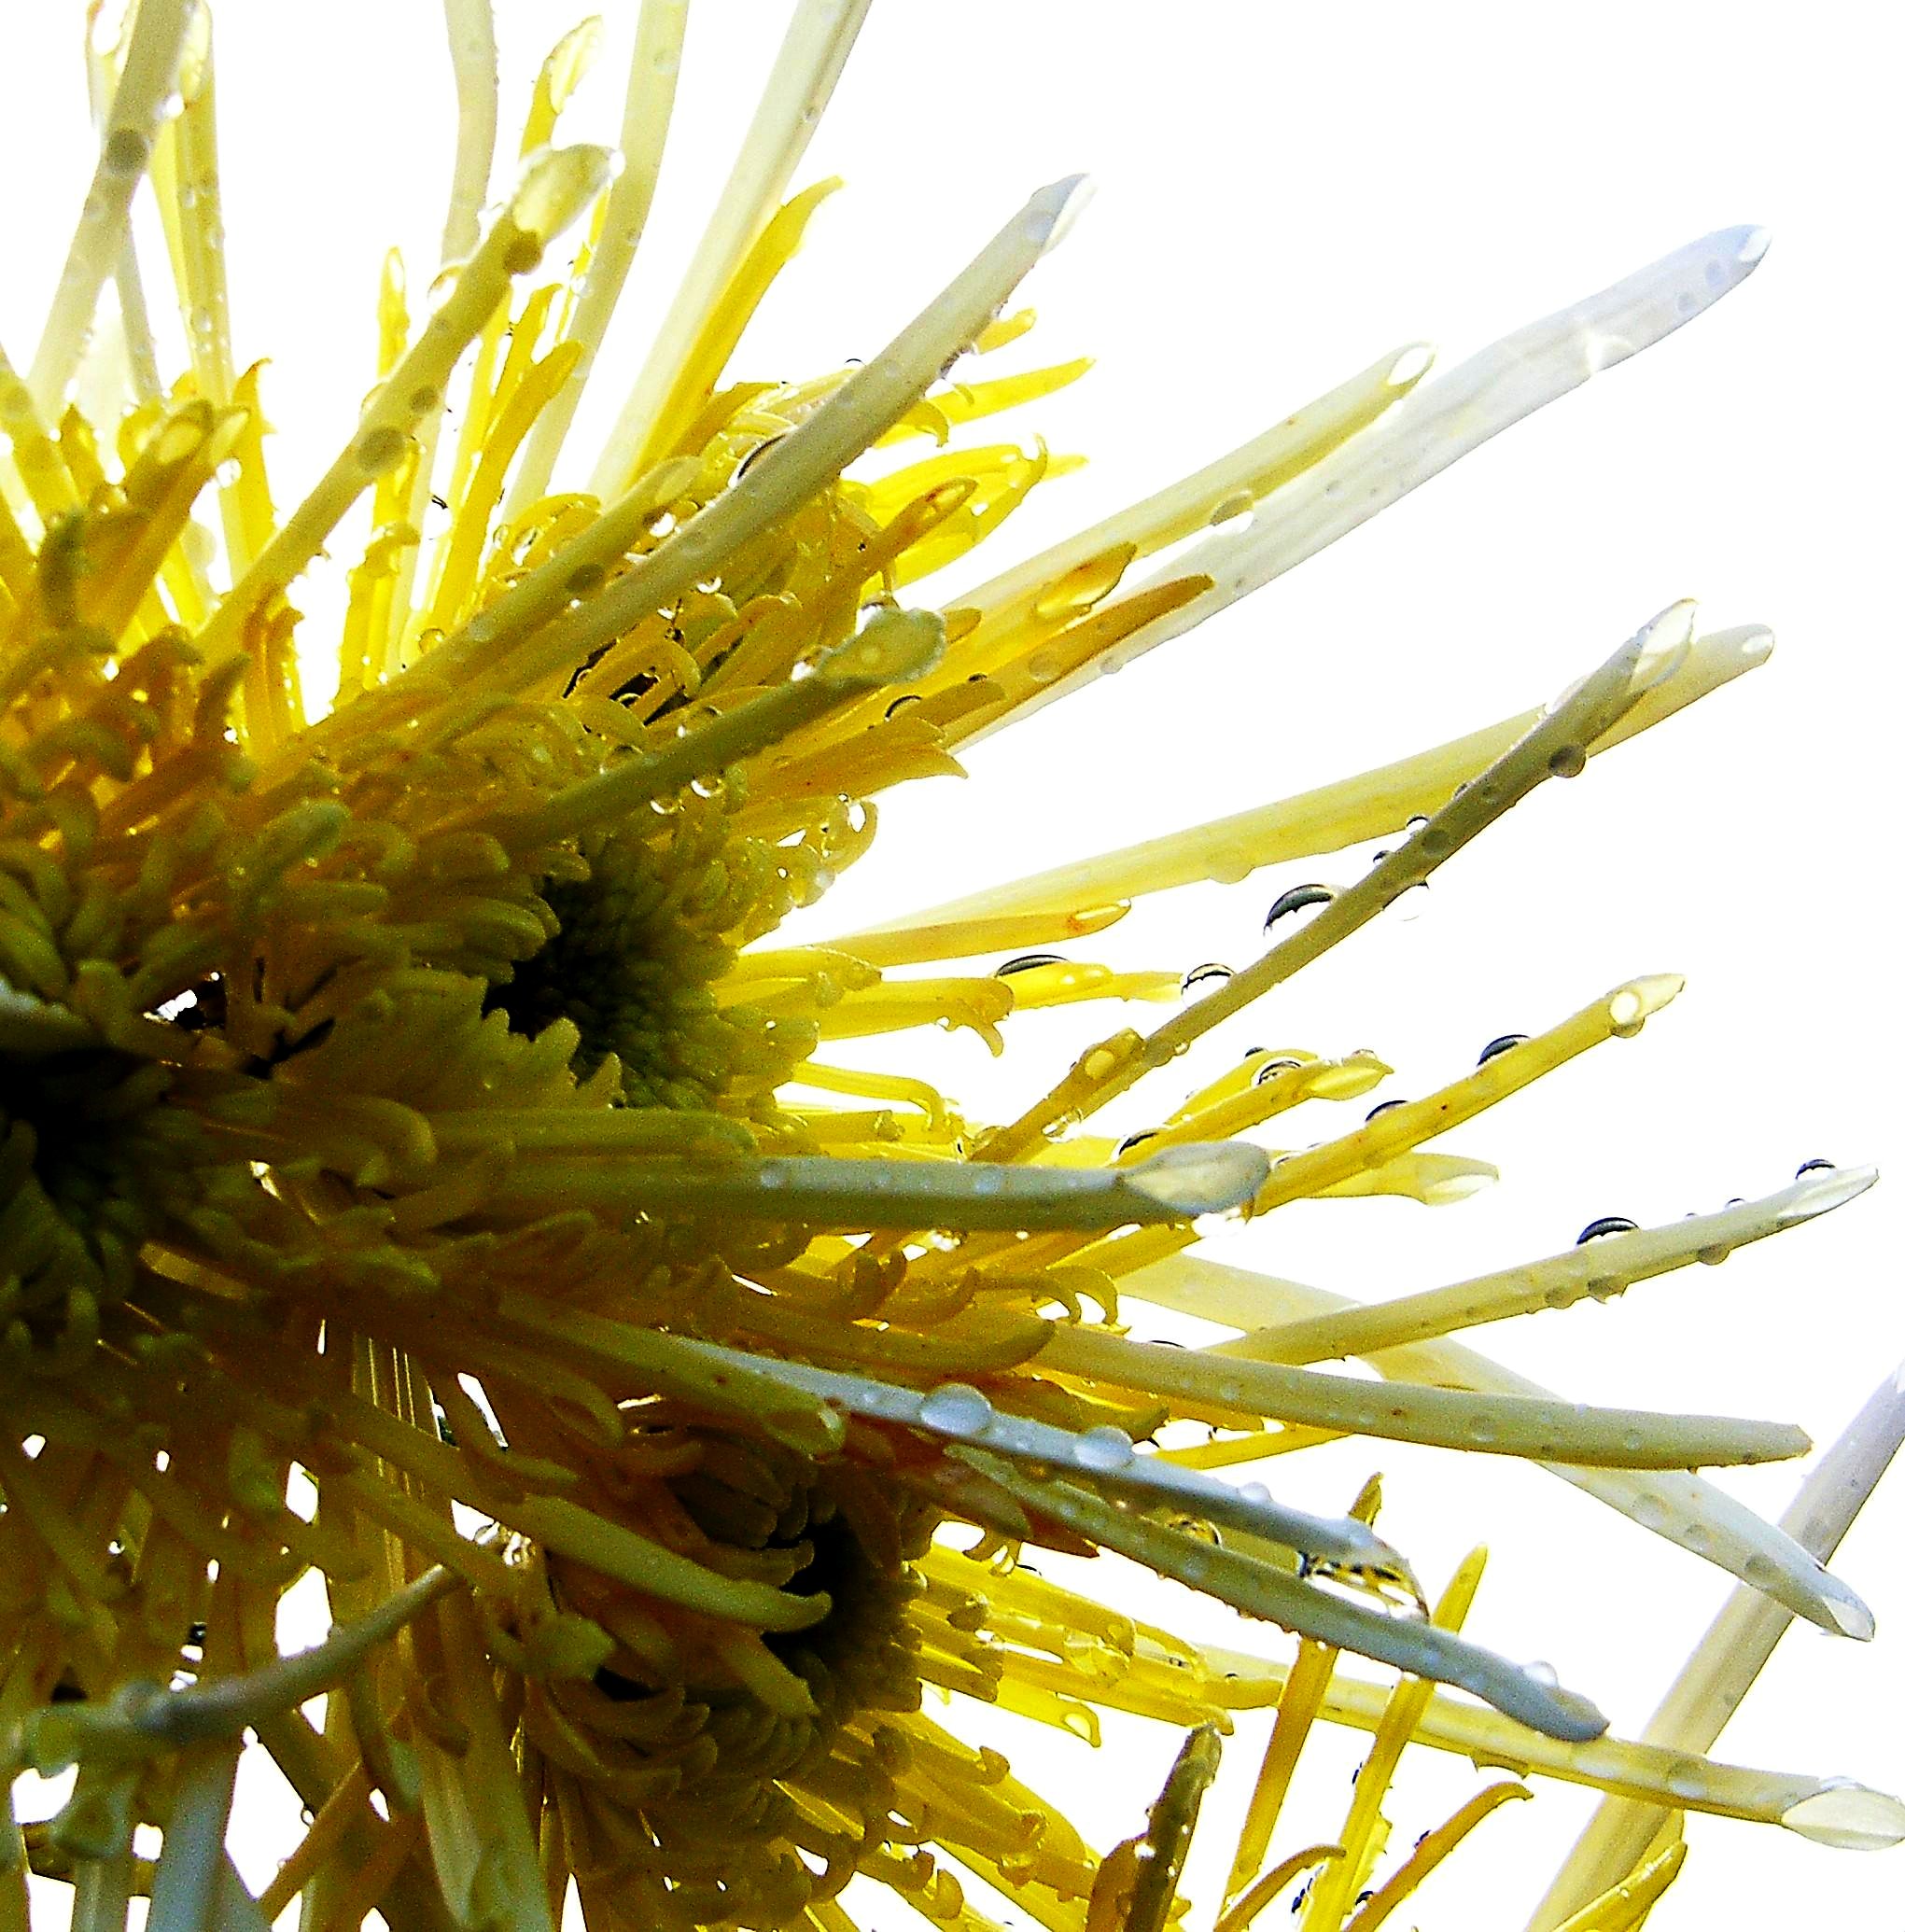
nature, branch, plant, flower, produce, seaweed, yellow, flora, flowers, algae, naturaleza, flores, ggl1, flowering plant, grass family, plant stem, land plant